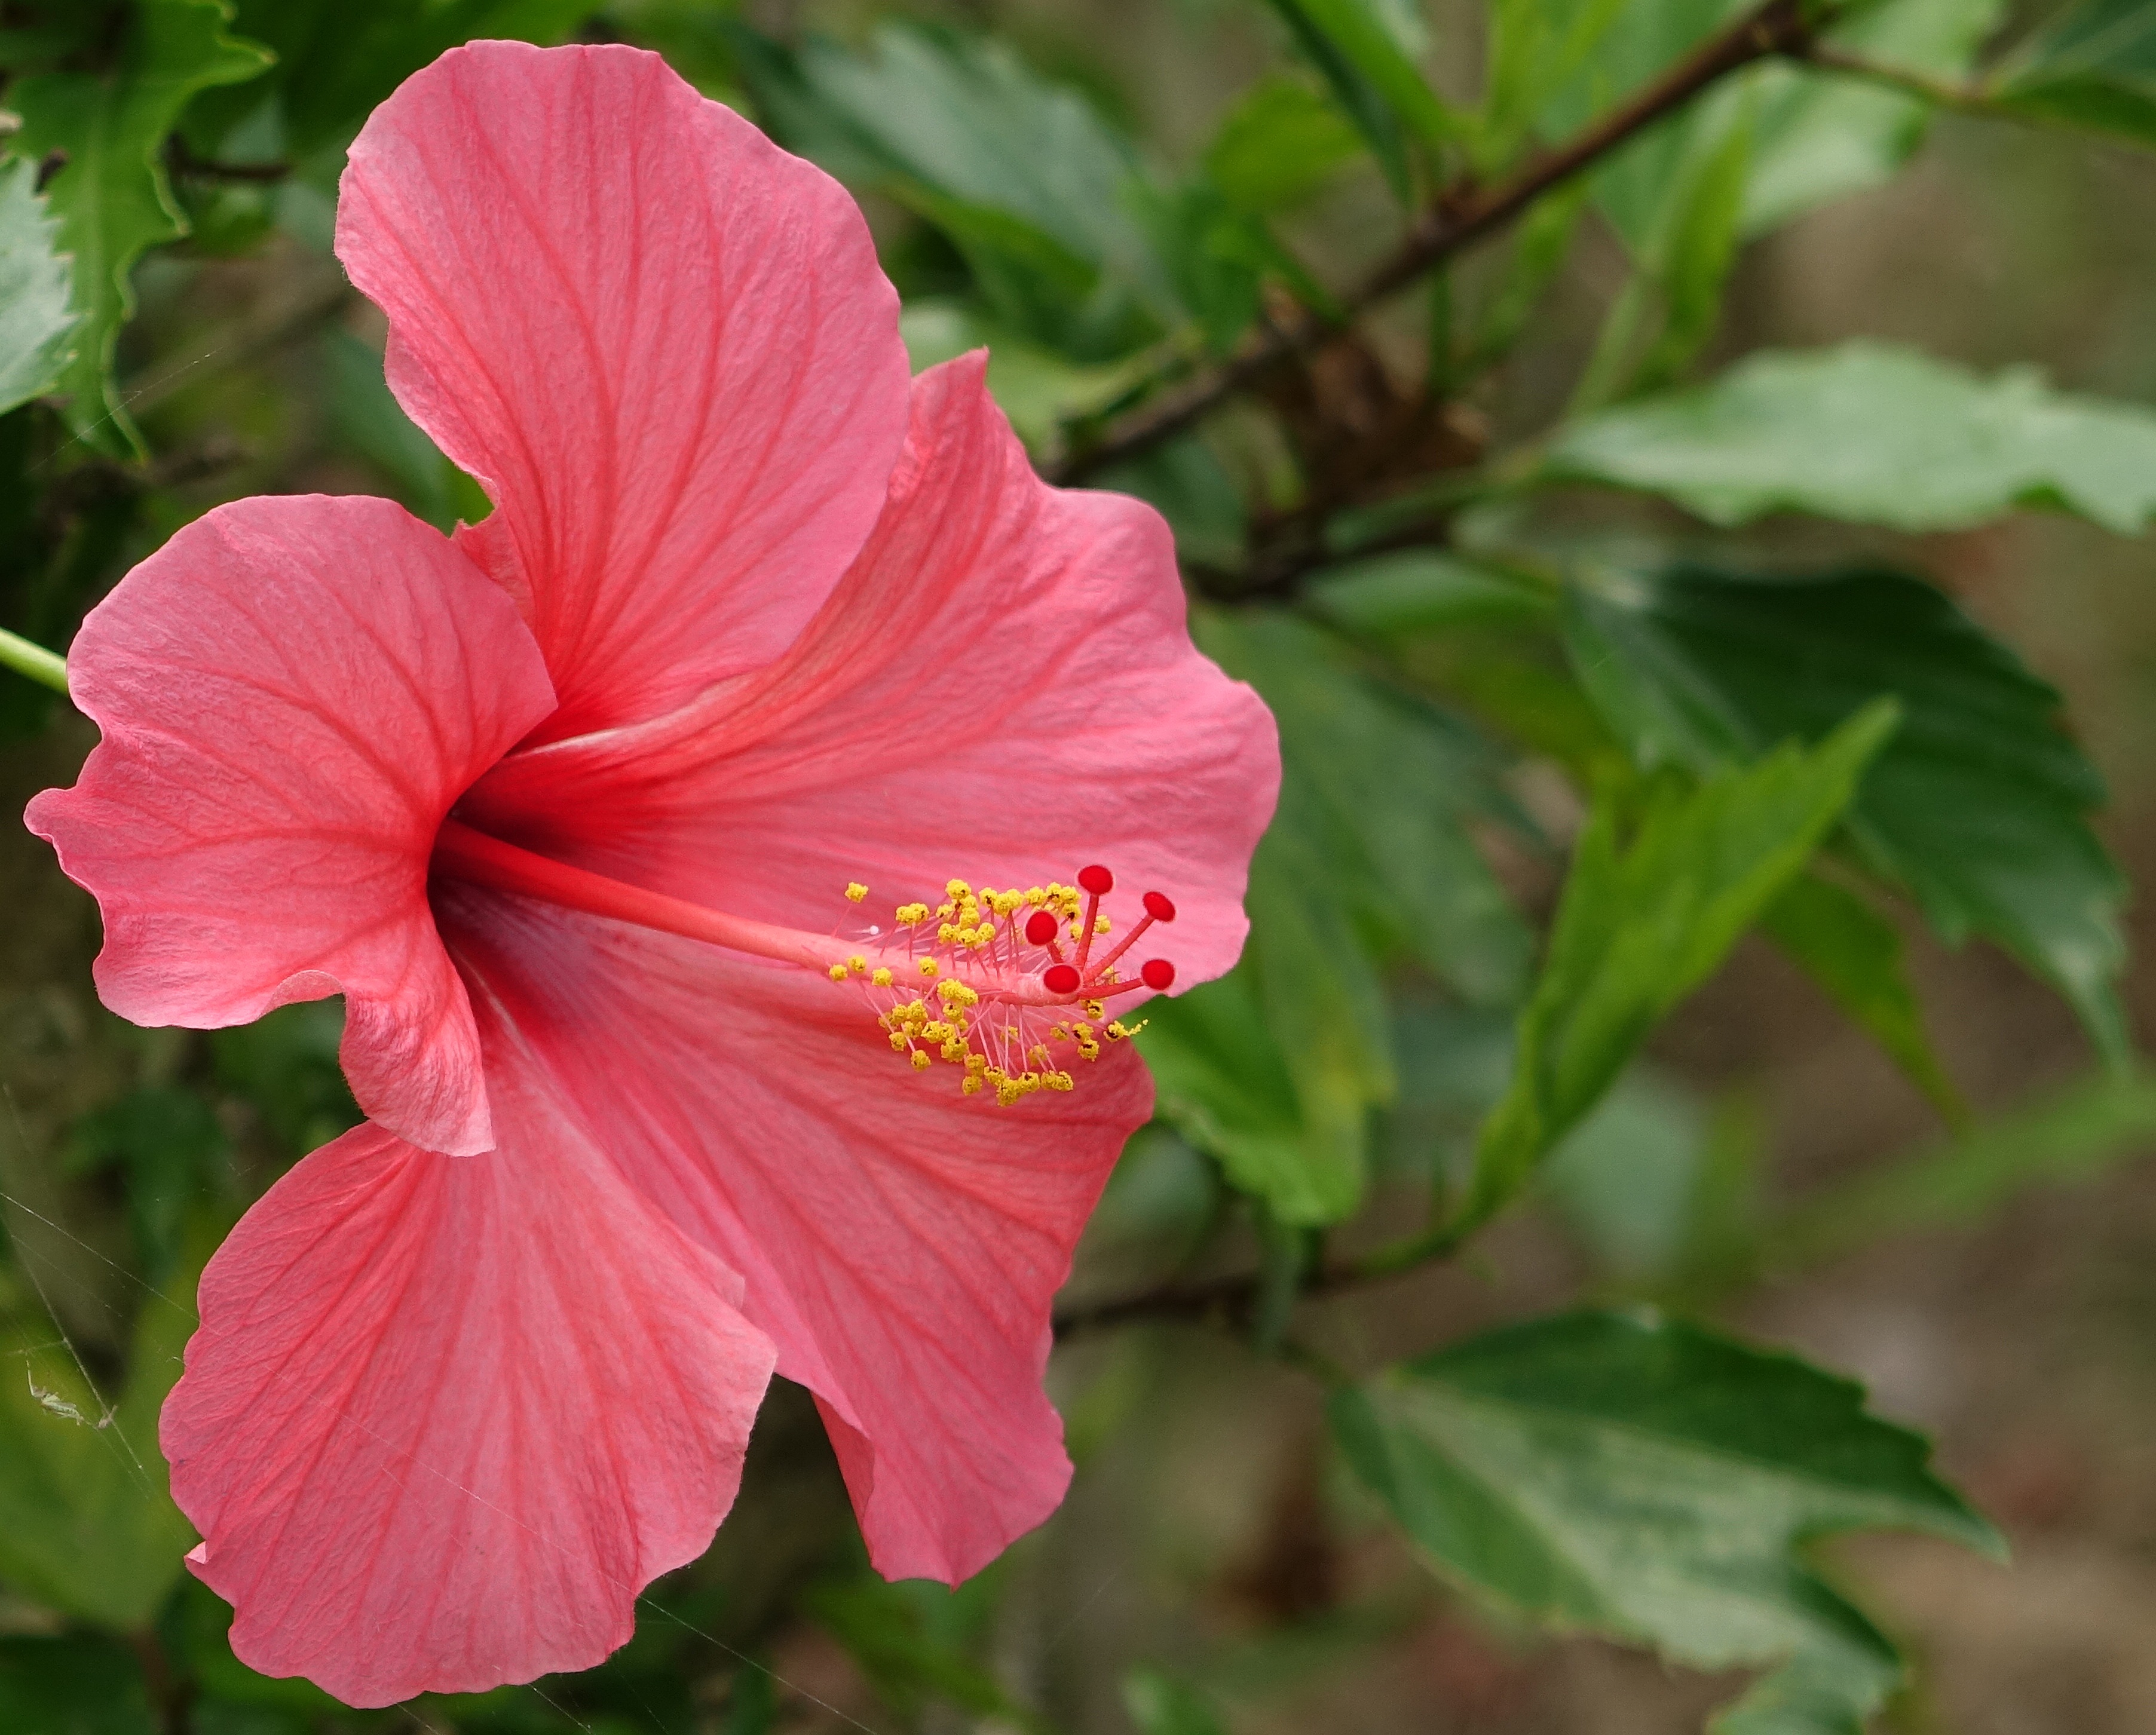
plant, leaf, flower, petal, botany, flora, shrub, hibiscus, fuso, malvales, flowering plant, china rose, chinese hibiscus, annual plant, land plant, mallow family, china roses